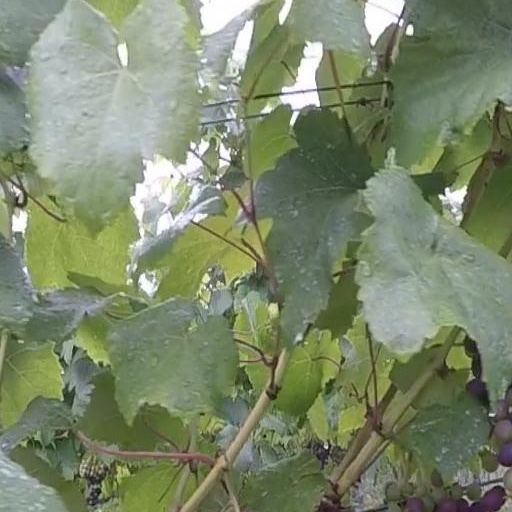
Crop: grape